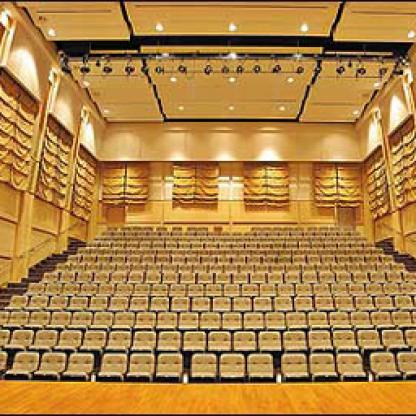
Scene: Indoor